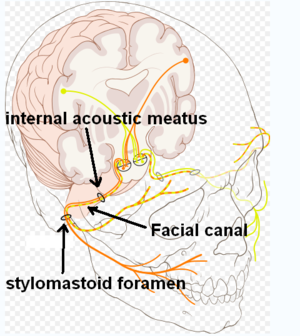
Le foramen stylo-mastoidien est un orifice symétrique du dessous de crâne humain : c'est le débouché du canal facial traversant l'os temporal. Il laisse passer le nerf facial, aussi appelé nerf crânien VII et l'artère stylomastoïdienne.